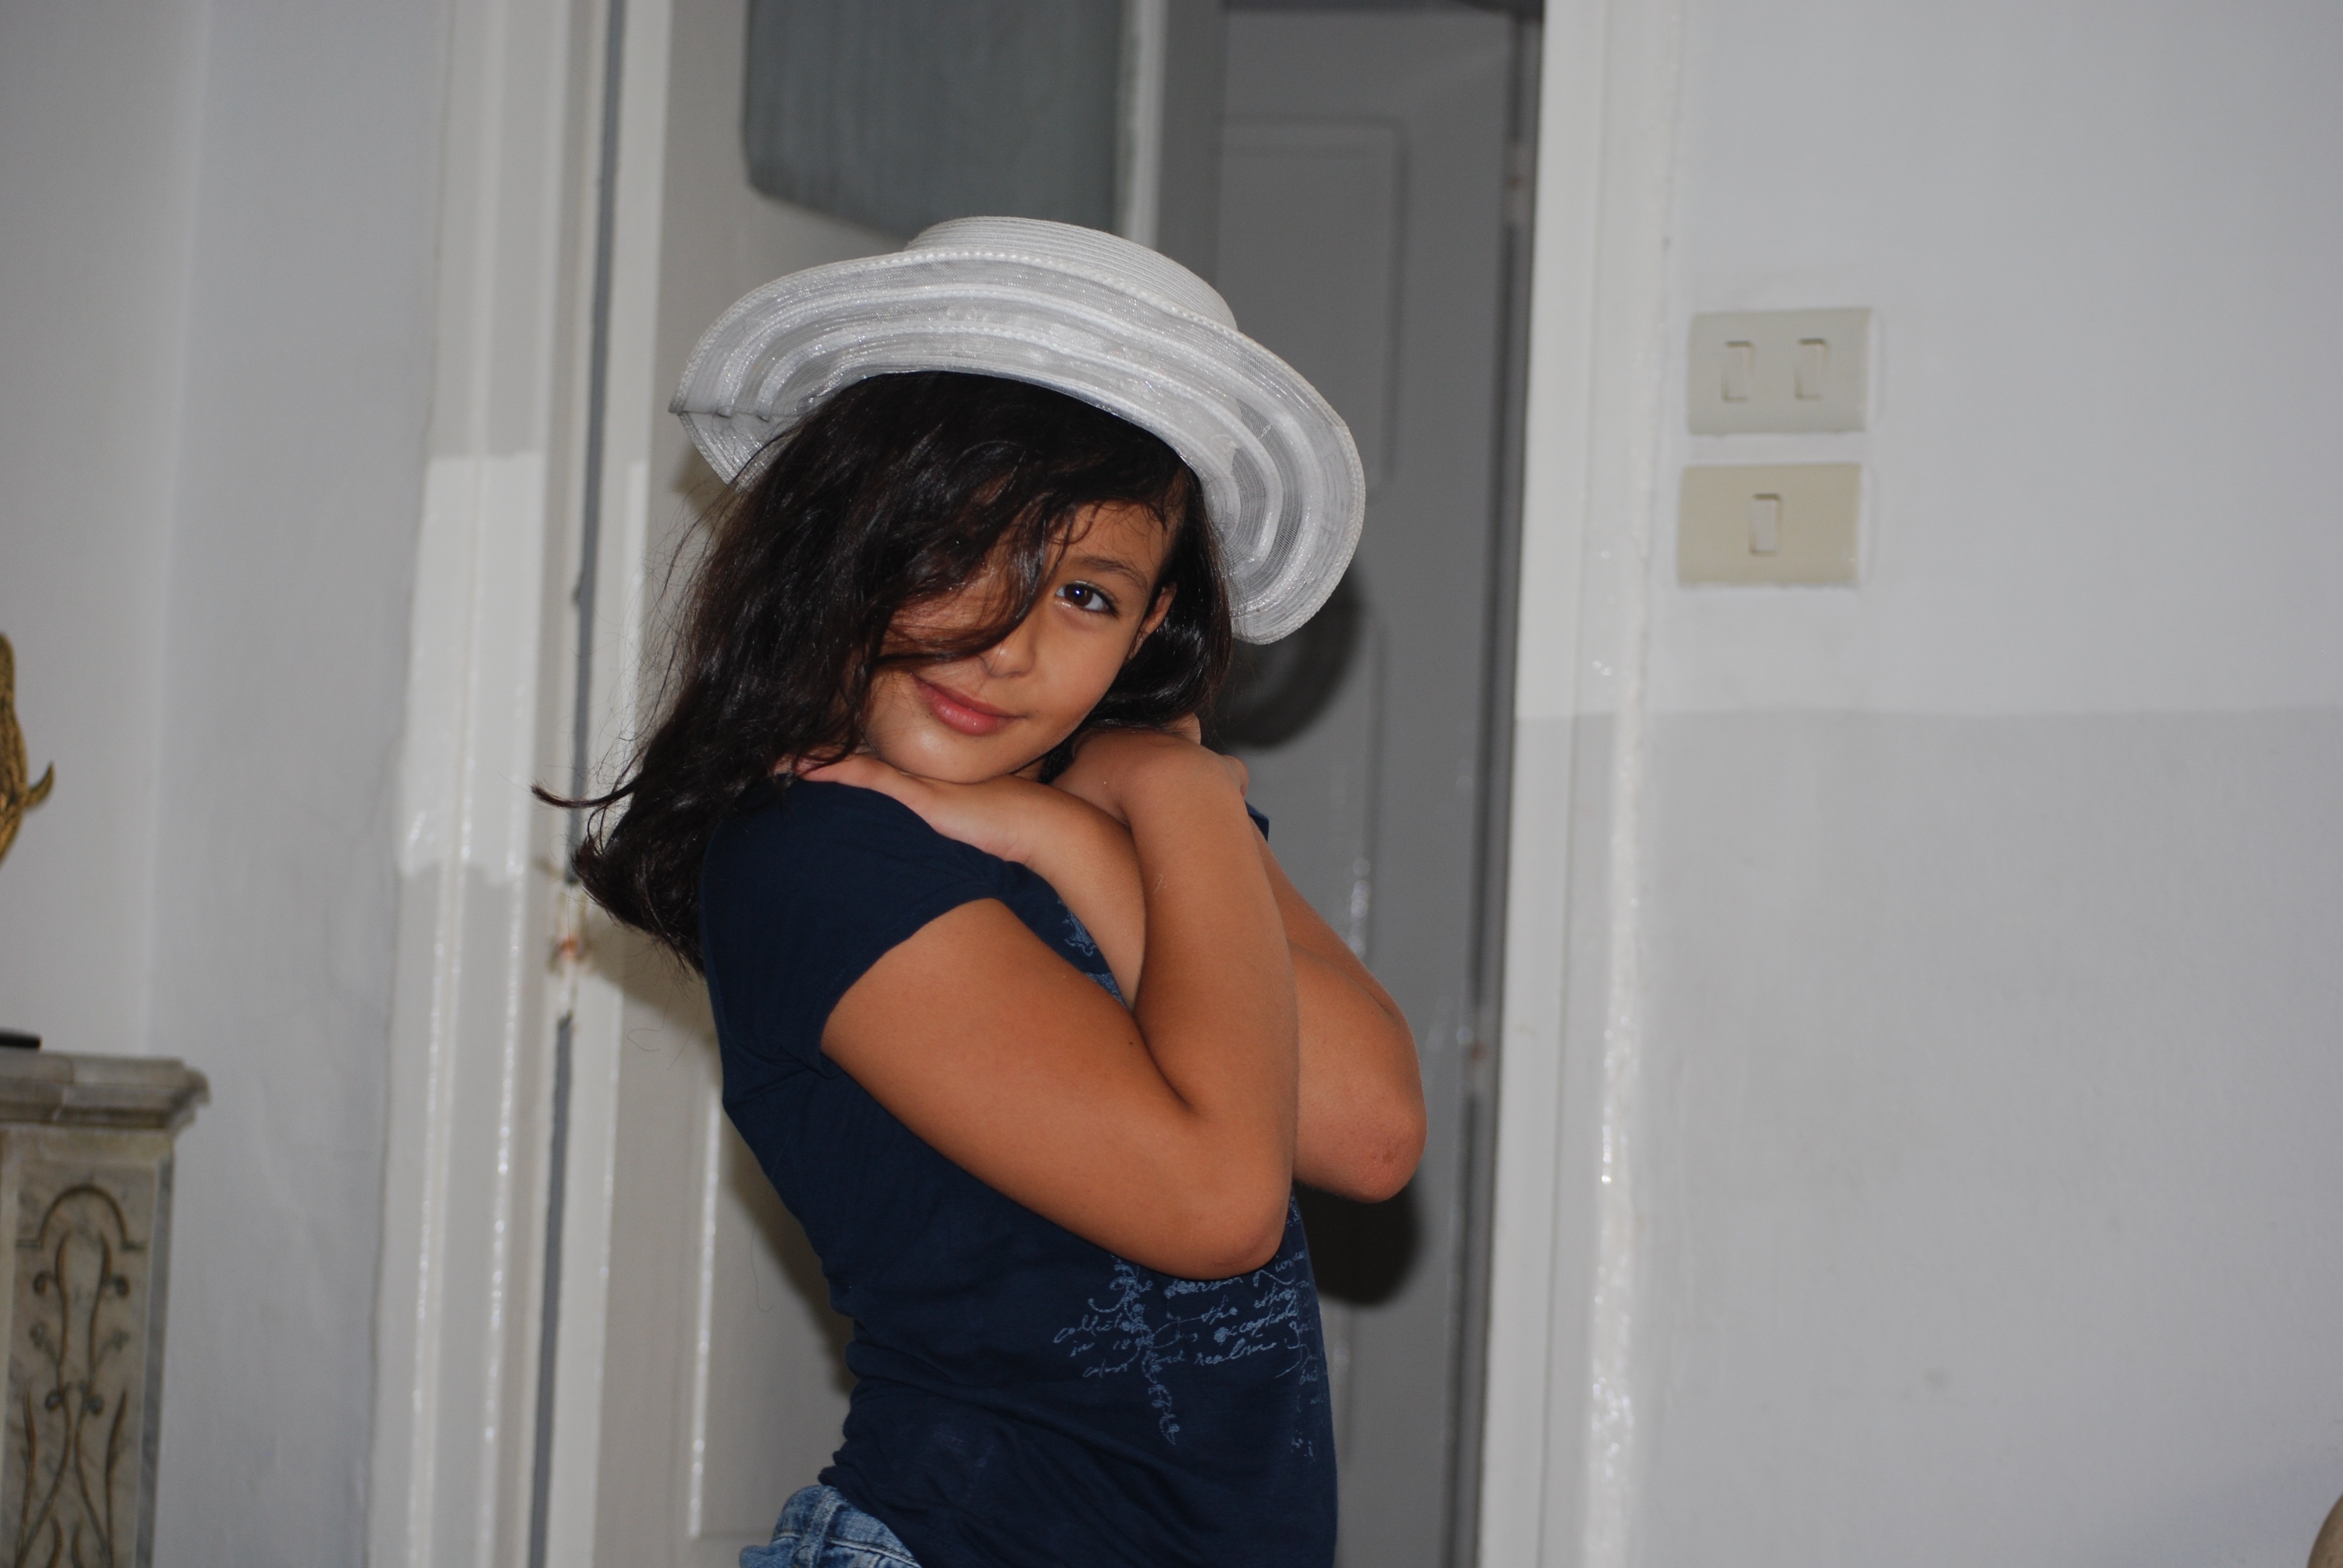
hand, person, girl, hair, white, leg, model, child, clothing, black, lady, smile, human body, dress, happiness, thigh, beauty, blond, abdomen, photo shoot, undergarment